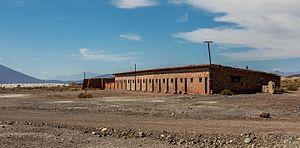
L'Aucanquilcha est un stratovolcan situé dans le Nord du Chili dans la région d'Antofagasta, près de la frontière avec la Bolivie. Il culmine à l'altitude de 6 176 m.